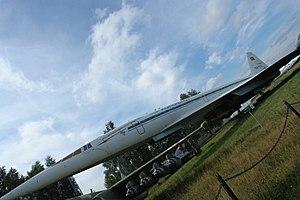
Le musée central des forces aériennes de la Fédération de Russie de Monino se situe sur le site de l'aérodrome de Monino à 40 km à l'est de Moscou, en Russie, et est l'un des musées les plus importants au monde de l'aviation, le plus important pour les avions russes.
Le Tupolev Tu-144 est un avion de ligne supersonique quadriréacteur développé en URSS par le bureau d'études Tupolev. Avec le Concorde franco-britannique, ils sont les seuls avions civils supersoniques à avoir atteint la production. Destiné à être utilisé sur les lignes de la compagnie Aeroflot, il peut emporter, à une vitesse supérieure à Mach 2 et à une altitude de 20 000 m, de 98 à 120 passagers sur une distance de 3 080 à 6 200 km selon les versions.